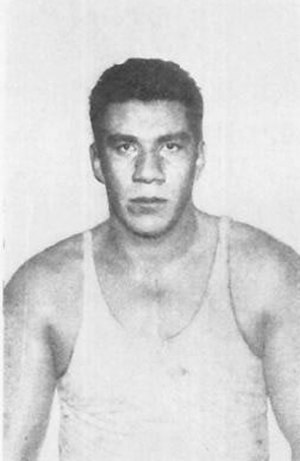
Boksning under sommer-OL 1928 / Sværvægt (over 79,378 kg)
Arturo Rodríguez Jurado
Boksning var med for fjerde gang på det olympiske program ved Sommer OL 1928 i Amsterdam. Der blev i den olympiske bokseturnering bokset i de otte klassiske vægtklasser. I turneringen deltog 179 boksere fra 29 lande. Bokseturneringen blev afviklet i dagene 7.-11. august 1928.